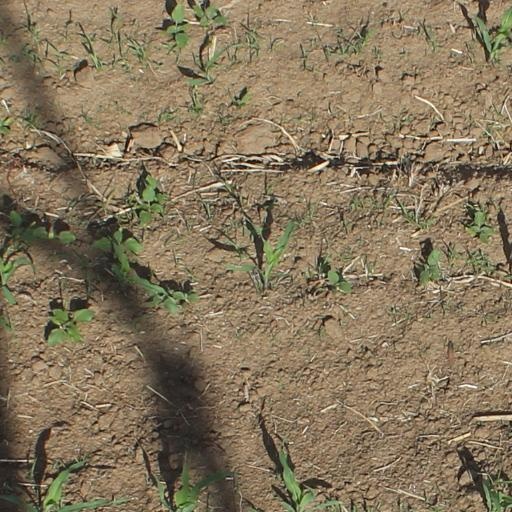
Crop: maize; corn